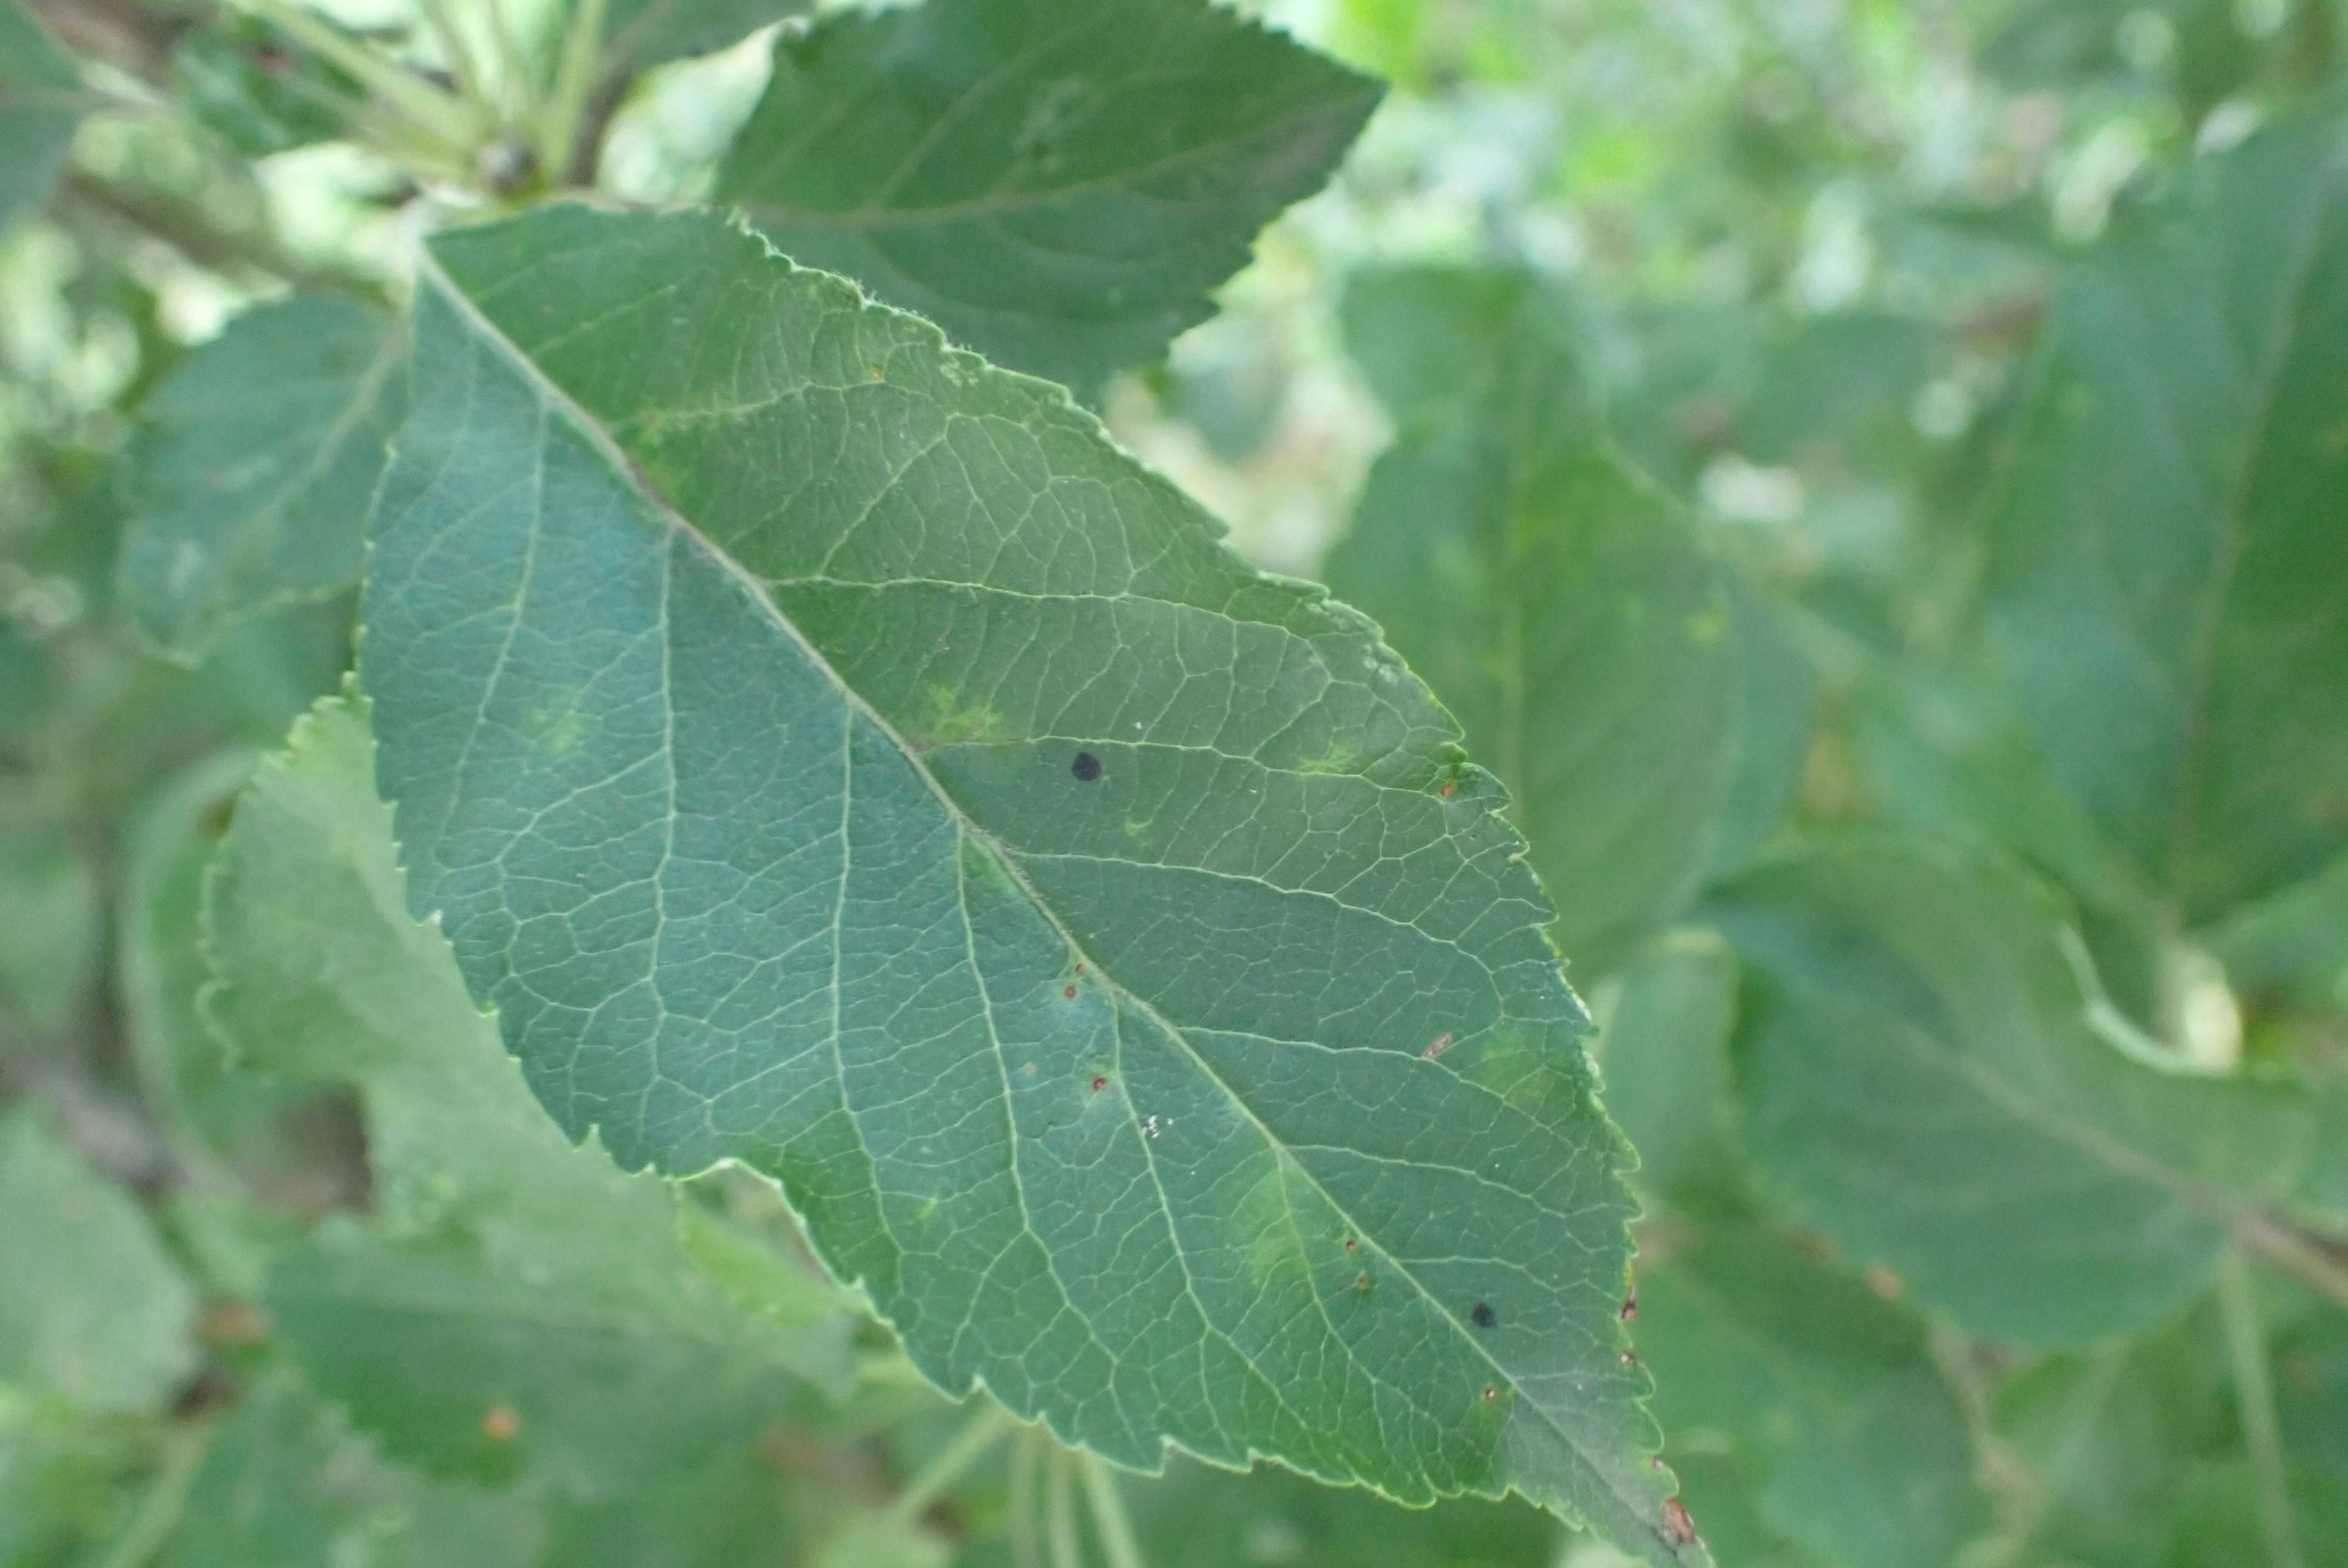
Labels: scab